Louisa Ryland

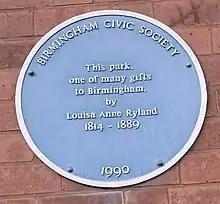
Blue plaque on lodge house at Cannon Hill Park

Louisa Ryland's donations included several large areas of land that were used to create public parks. The largest of these, donated in 1873, was some and became Cannon Hill Park. Another, in 1879, was Victoria Park (now Small Heath Park), Small Heath. She also contributed to education centres Birmingham School of Art and The Birmingham & Midland Institute, as well as multiple hospitals, Queen's Hospital, the Eye Hospital, the Jaffray Hospital and Birmingham General Hospital.